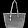
Label: Bag